Ciara Hanna

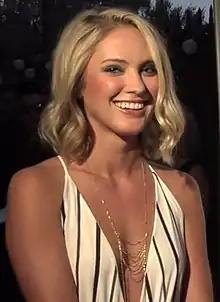
Hanna in 2015

Ciara Hanna (born January 20, 1991) is an American actress and model. She is known for playing the roles of Gia Moran in "Power Rangers Megaforce" and Nicole Parker in "".